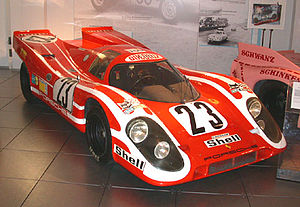
Porsche / Galleri
Porsche er navnet på et tysk sportvognsmærke, grundlagt af Ferdinand Porsche i Stuttgart. Den første Porsche kom på markedet i 1948 og bar navnet Porsche 356. I dag producerer Porsche blandt andet modellerne: 911, Cayenne, Boxster, Cayman, Panamera og 911 GT1.